Laboratory scissor jack

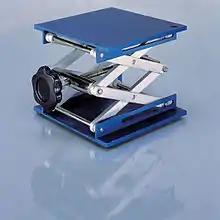
Manual laboratory scissor jack, or laboratory lifting platform for other laboratory equipments

Laboratory scissor jacks are lifting stages for beakers, flasks, water baths, stirrer, or other lab tools used to elevate equipment height to the user's needs, usually around 5 to 20 cm. It consists of metal pieces connected together in a scissor-like shape between a top and a bottom platform. The metal pieces acting as an adjustable lift using the scissors mechanism (or pantograph) in changing its height and also can withstand a wide range of weight.